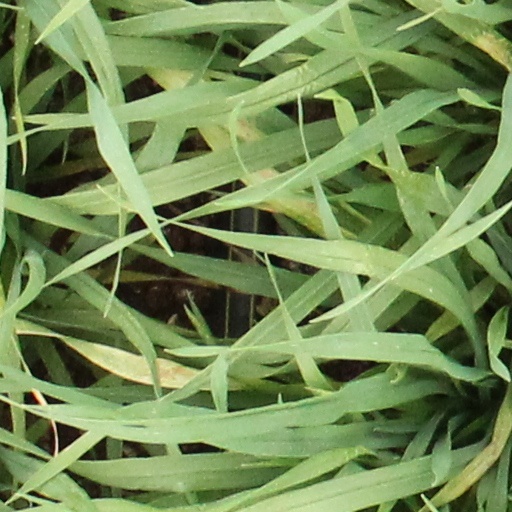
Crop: wheat